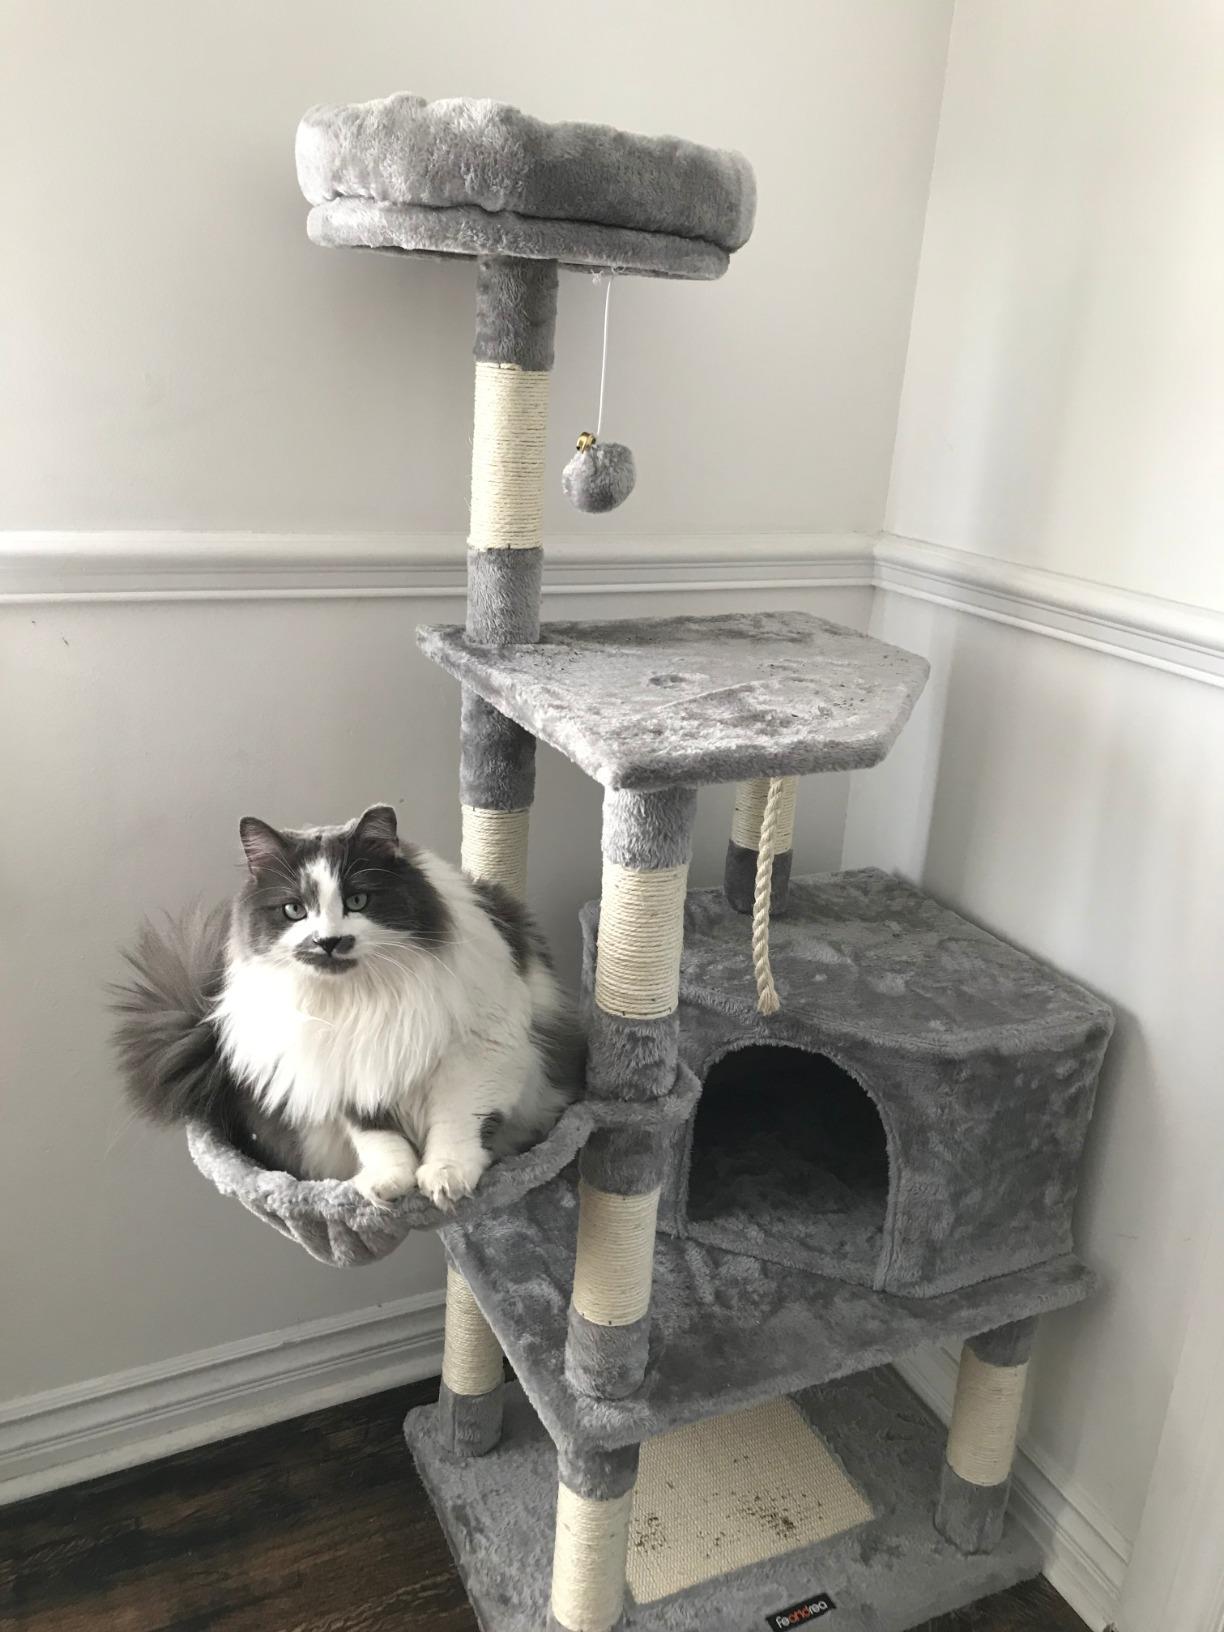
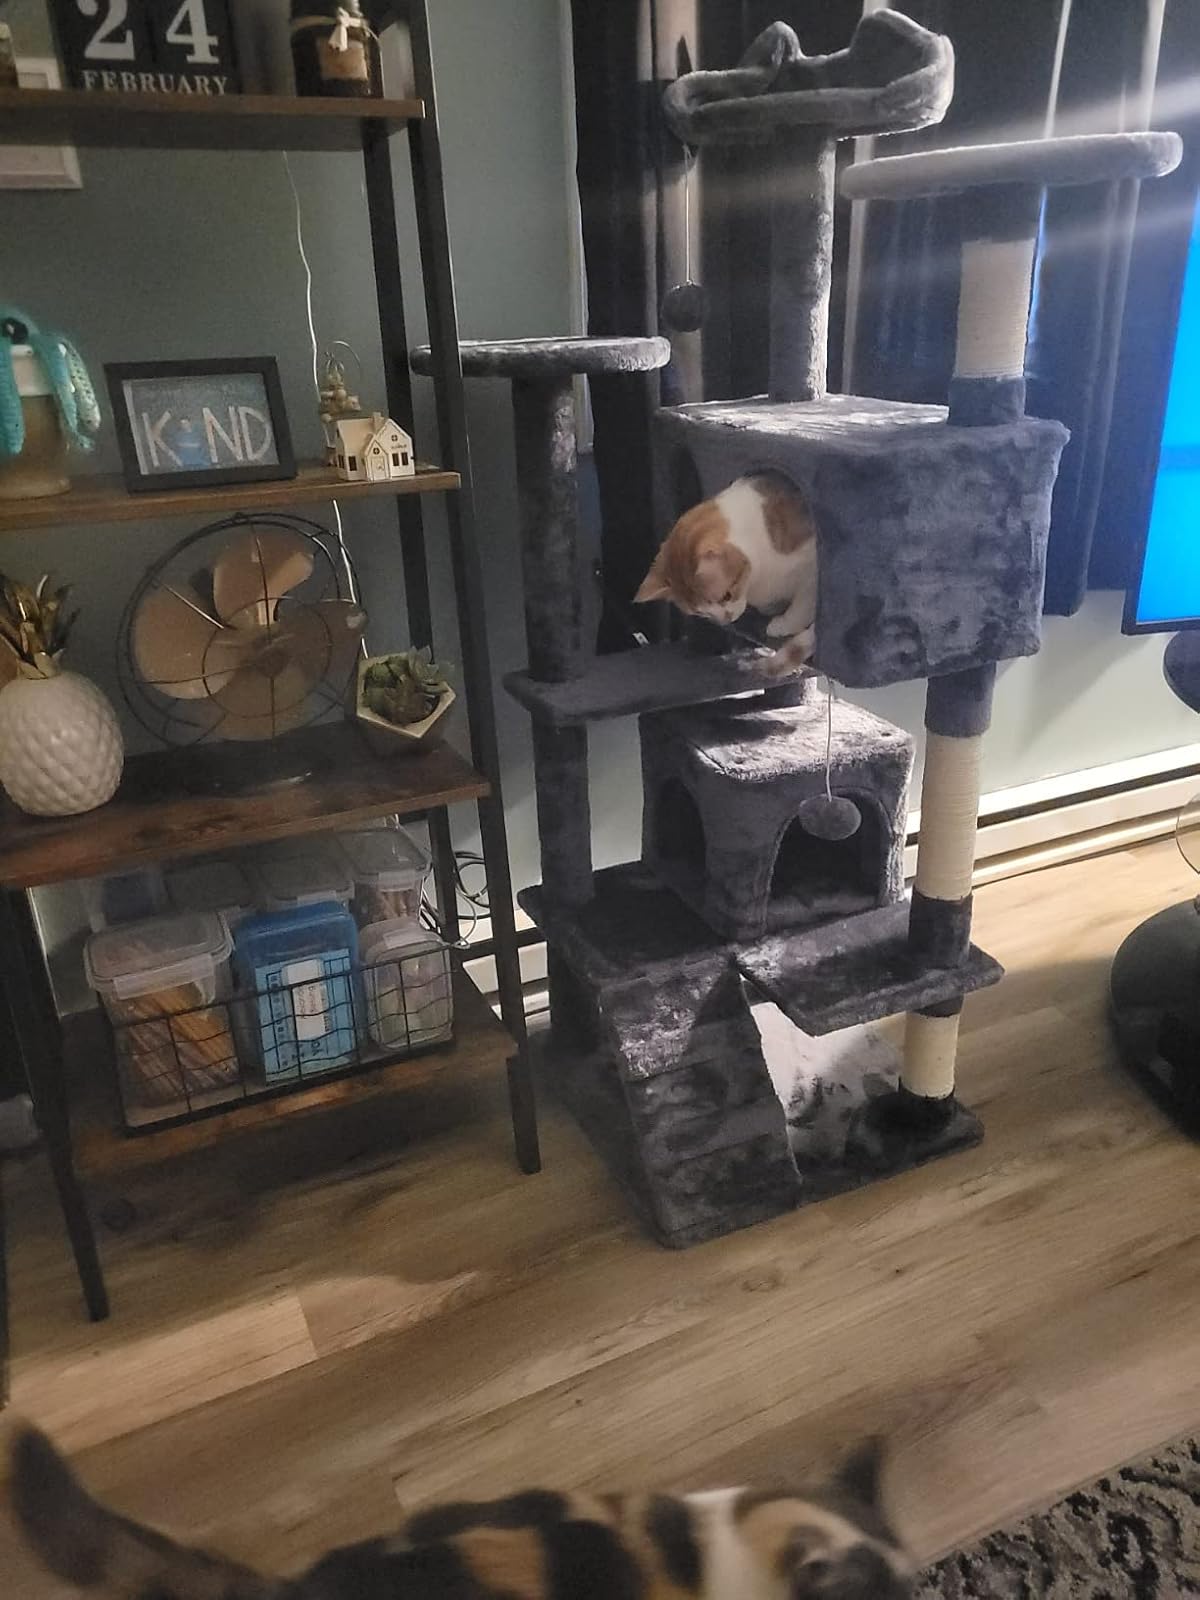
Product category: items_cat tree
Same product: no